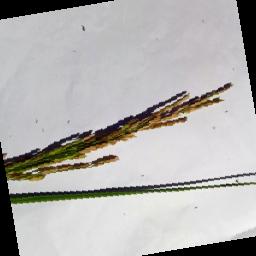
Label: Rice___Neck_Blast